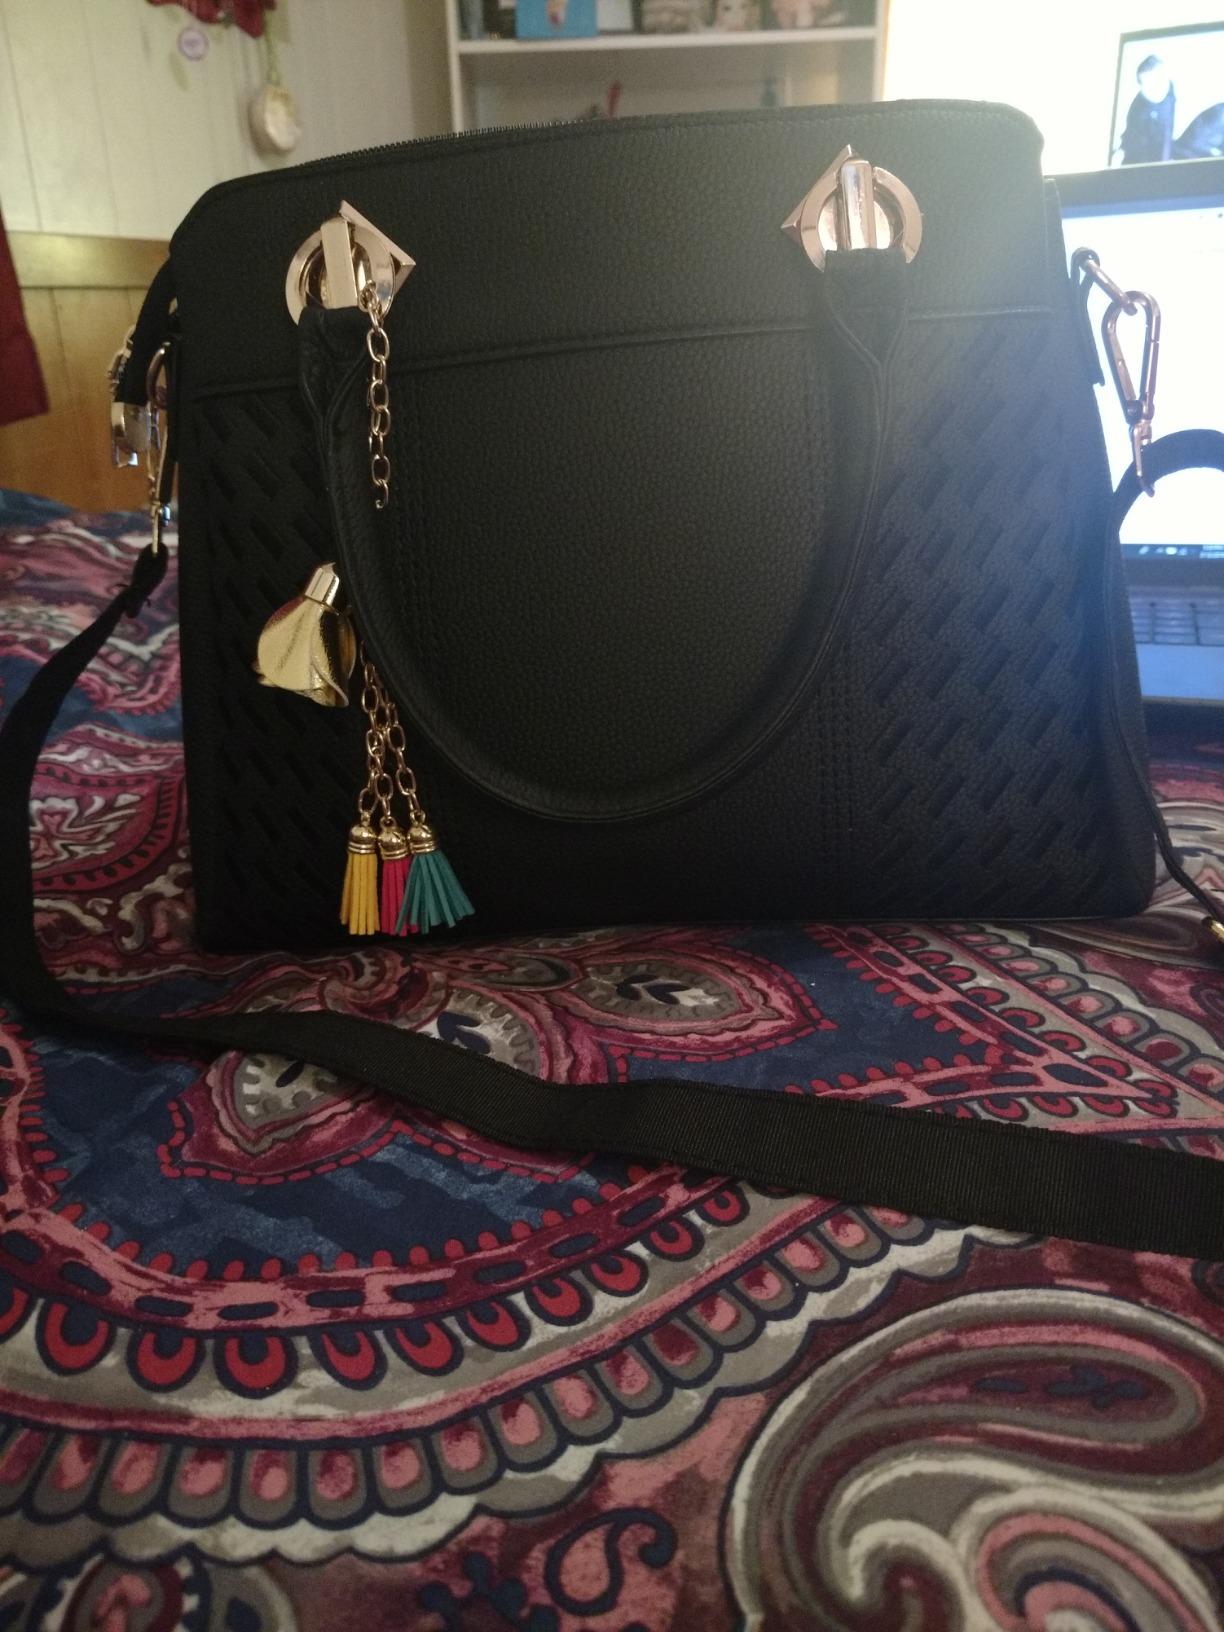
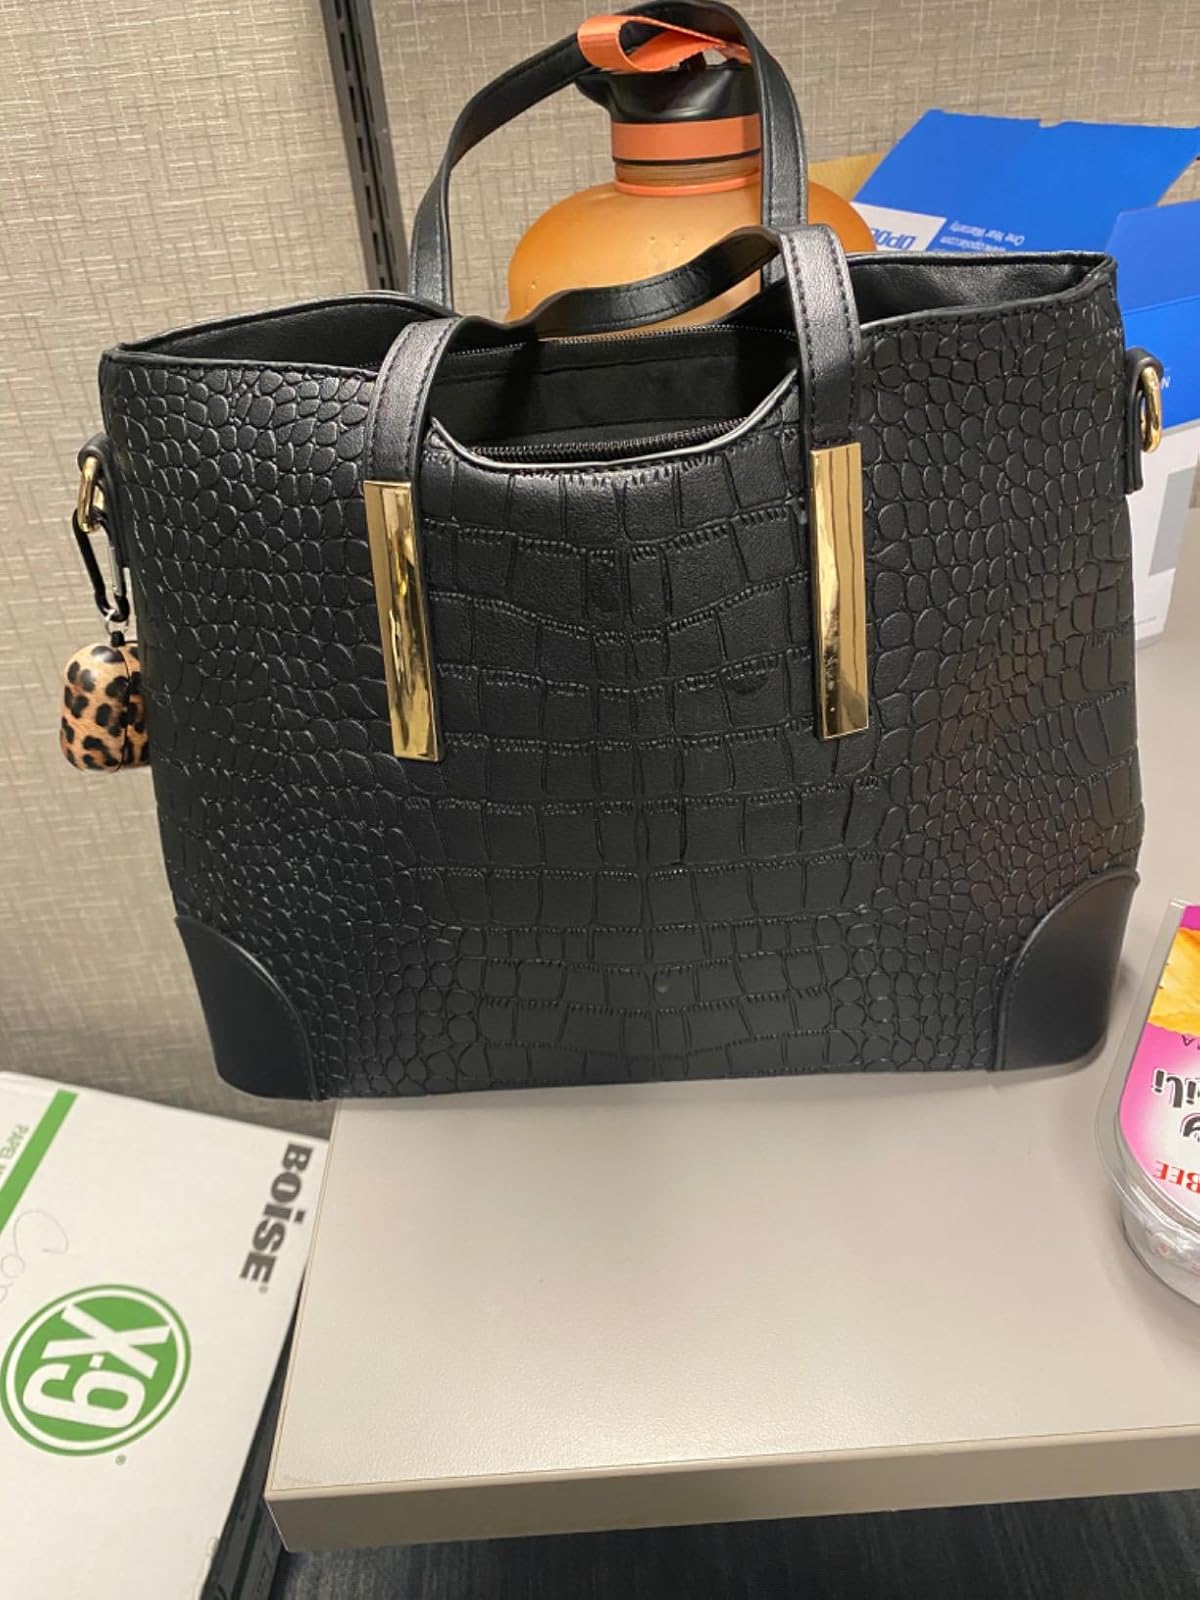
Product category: accessories_handbag
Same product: no